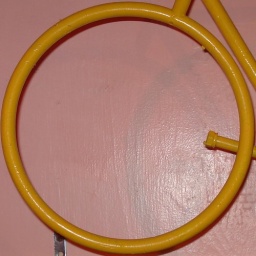
A yellow bike in an homage to Lance Armstrong at Chuy's, Austin, Texas.